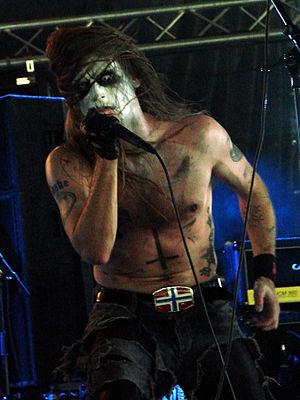
Taake au Hellfest 2009: Hoest.